Perfume Genius

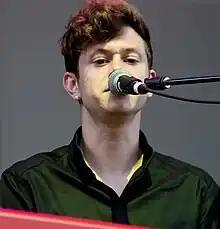

Hadreas's debut album, "Learning", was released on June 21, 2010, through Turnstile Records in Europe and Matador Records in the United States. Many of the tracks for "Learning" were recorded in Hadreas's home. The album received critical acclaim, including an 8.2 out of 10 score from Pitchfork.